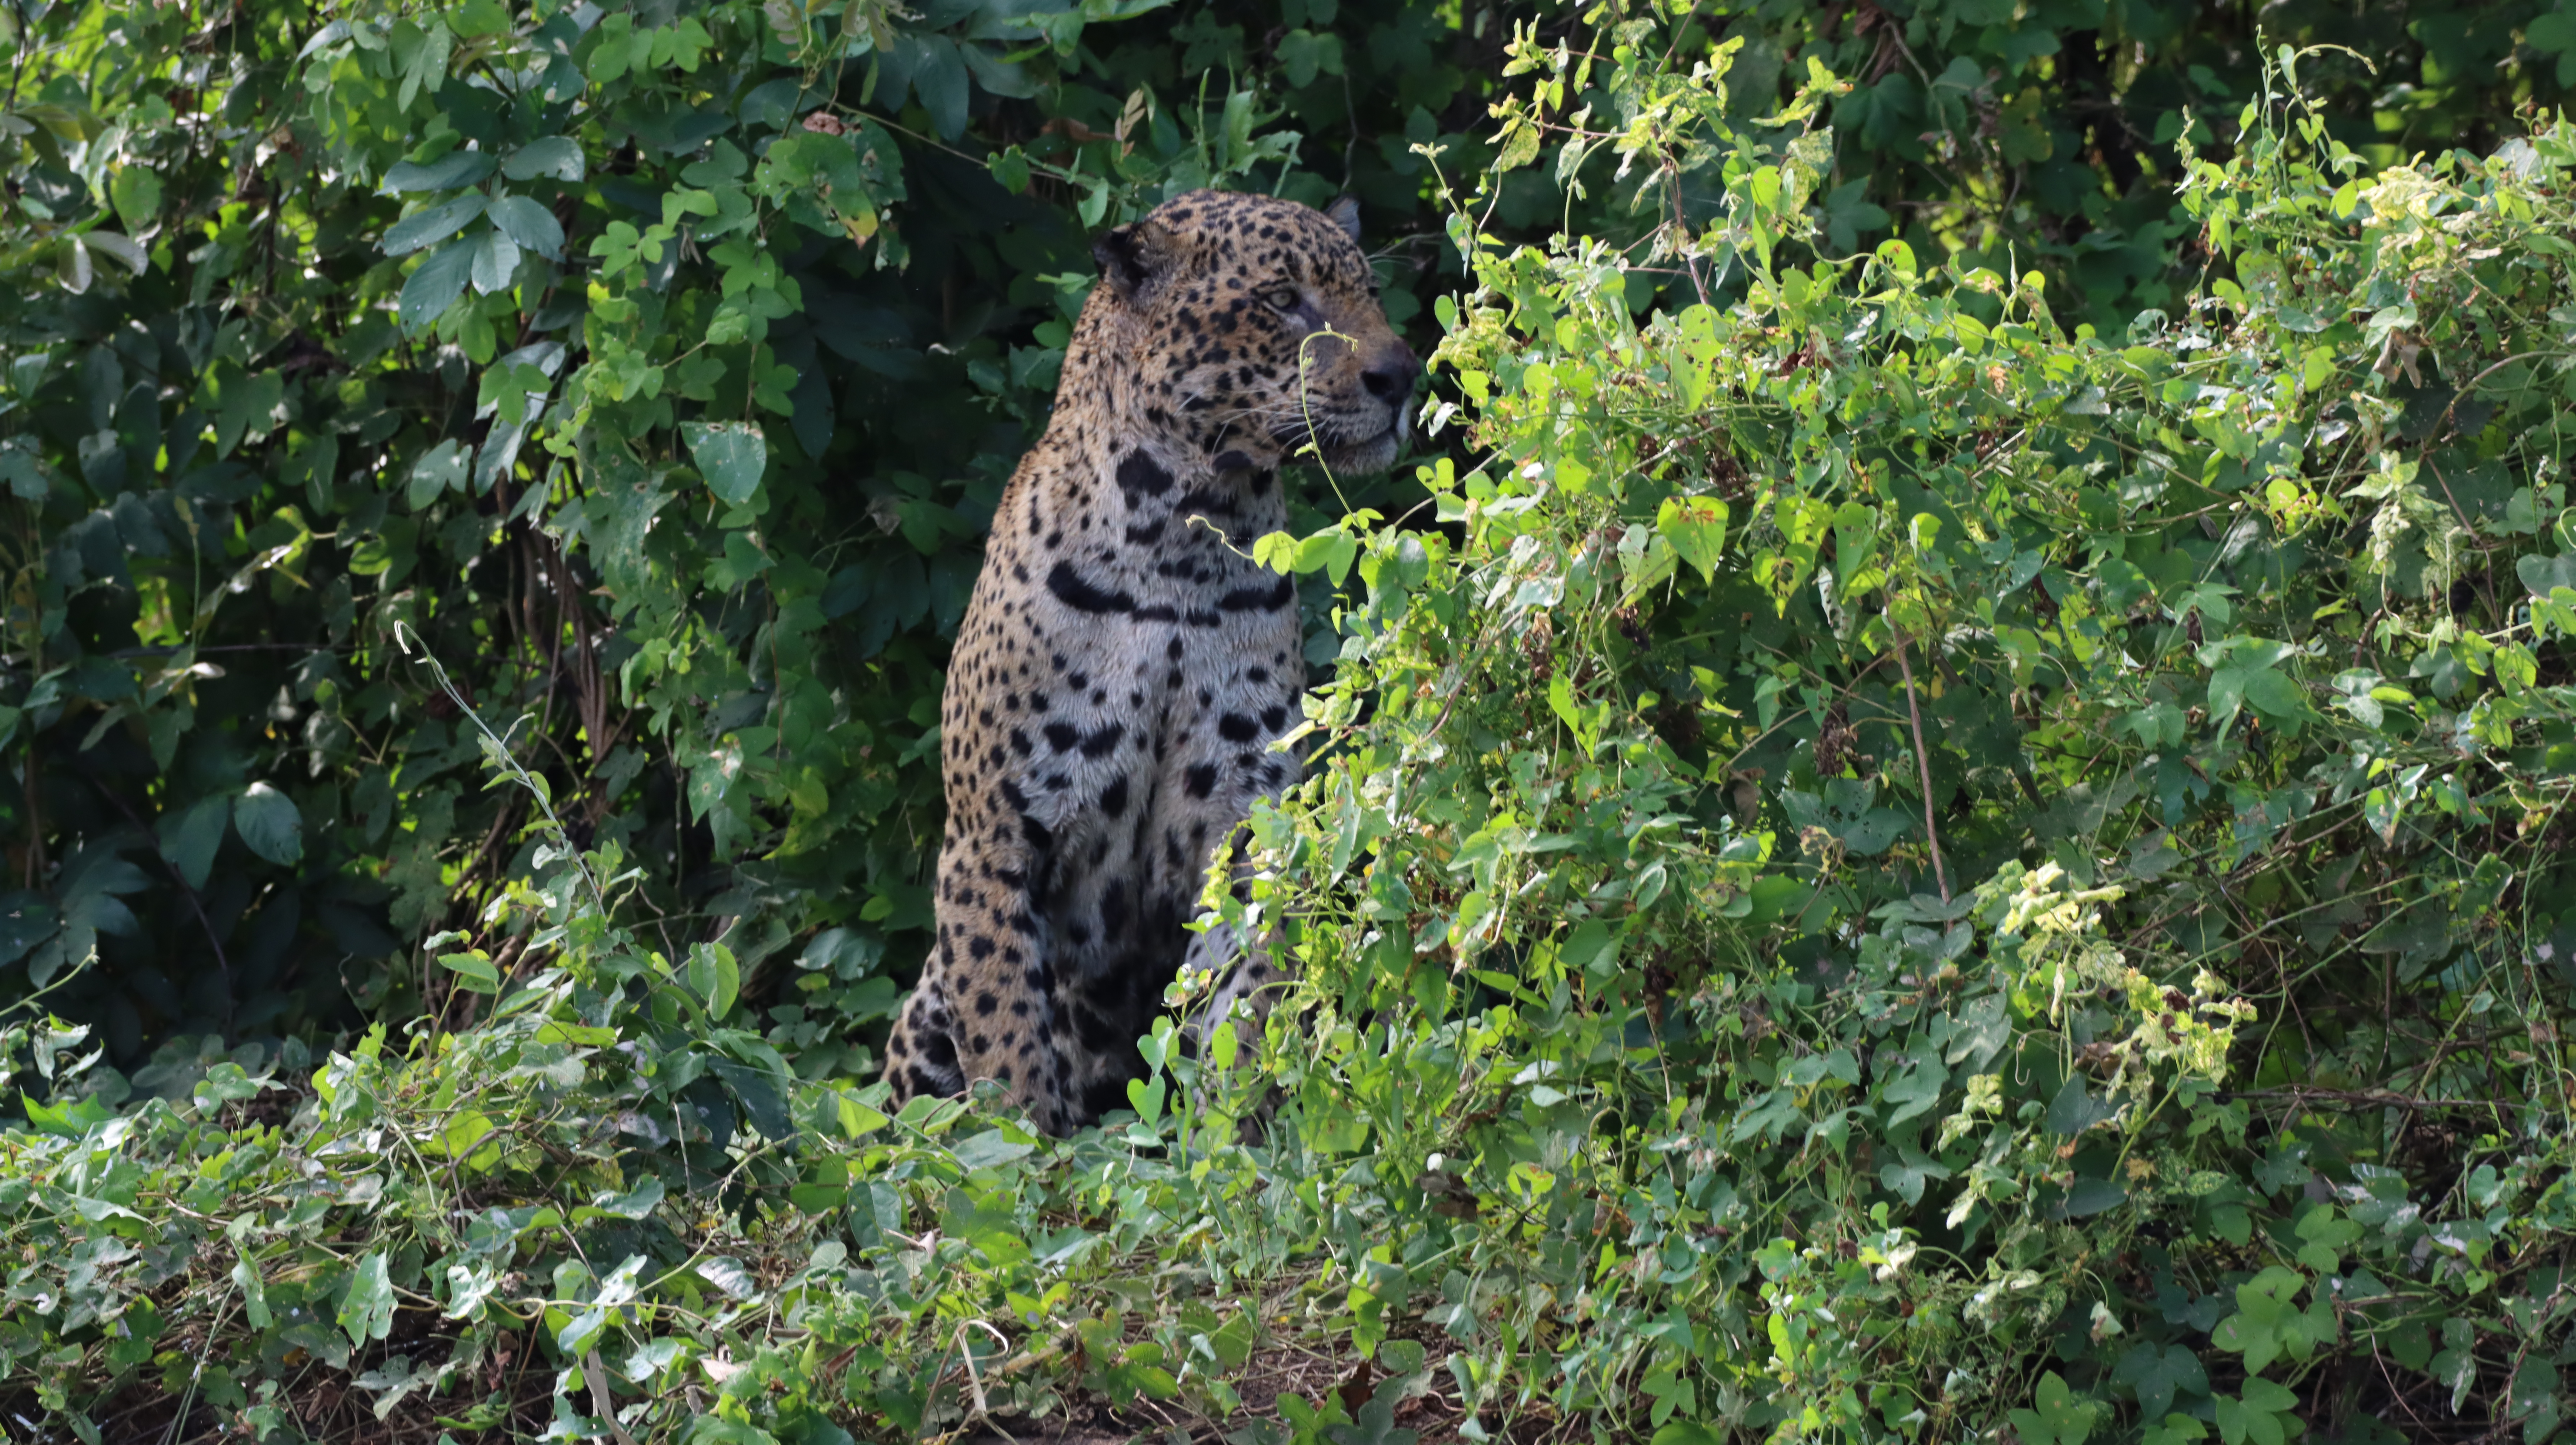
Jaguar: Kwang